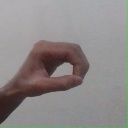
अक्षर: औ